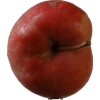
Label: Apple 10